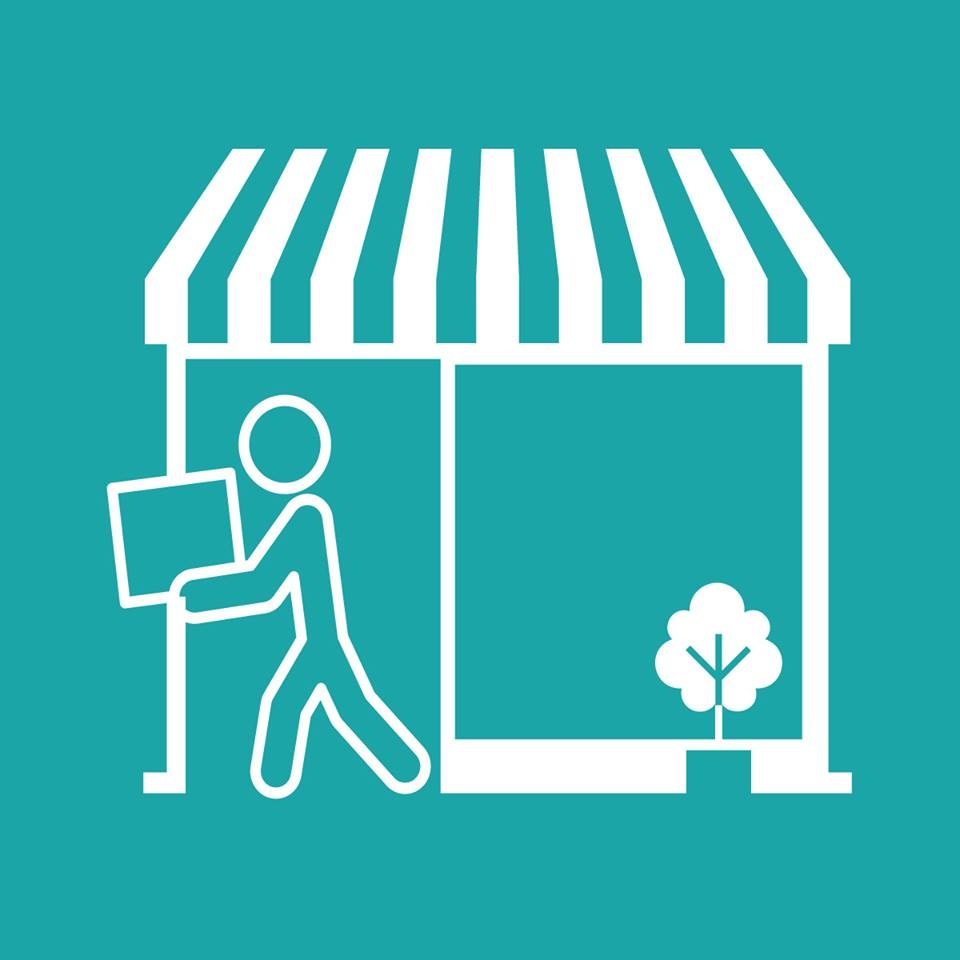
Summer Program Delivery
Brand: Pack for Israel
Category: Services > Entertainment & Recreation Services > Children Activities